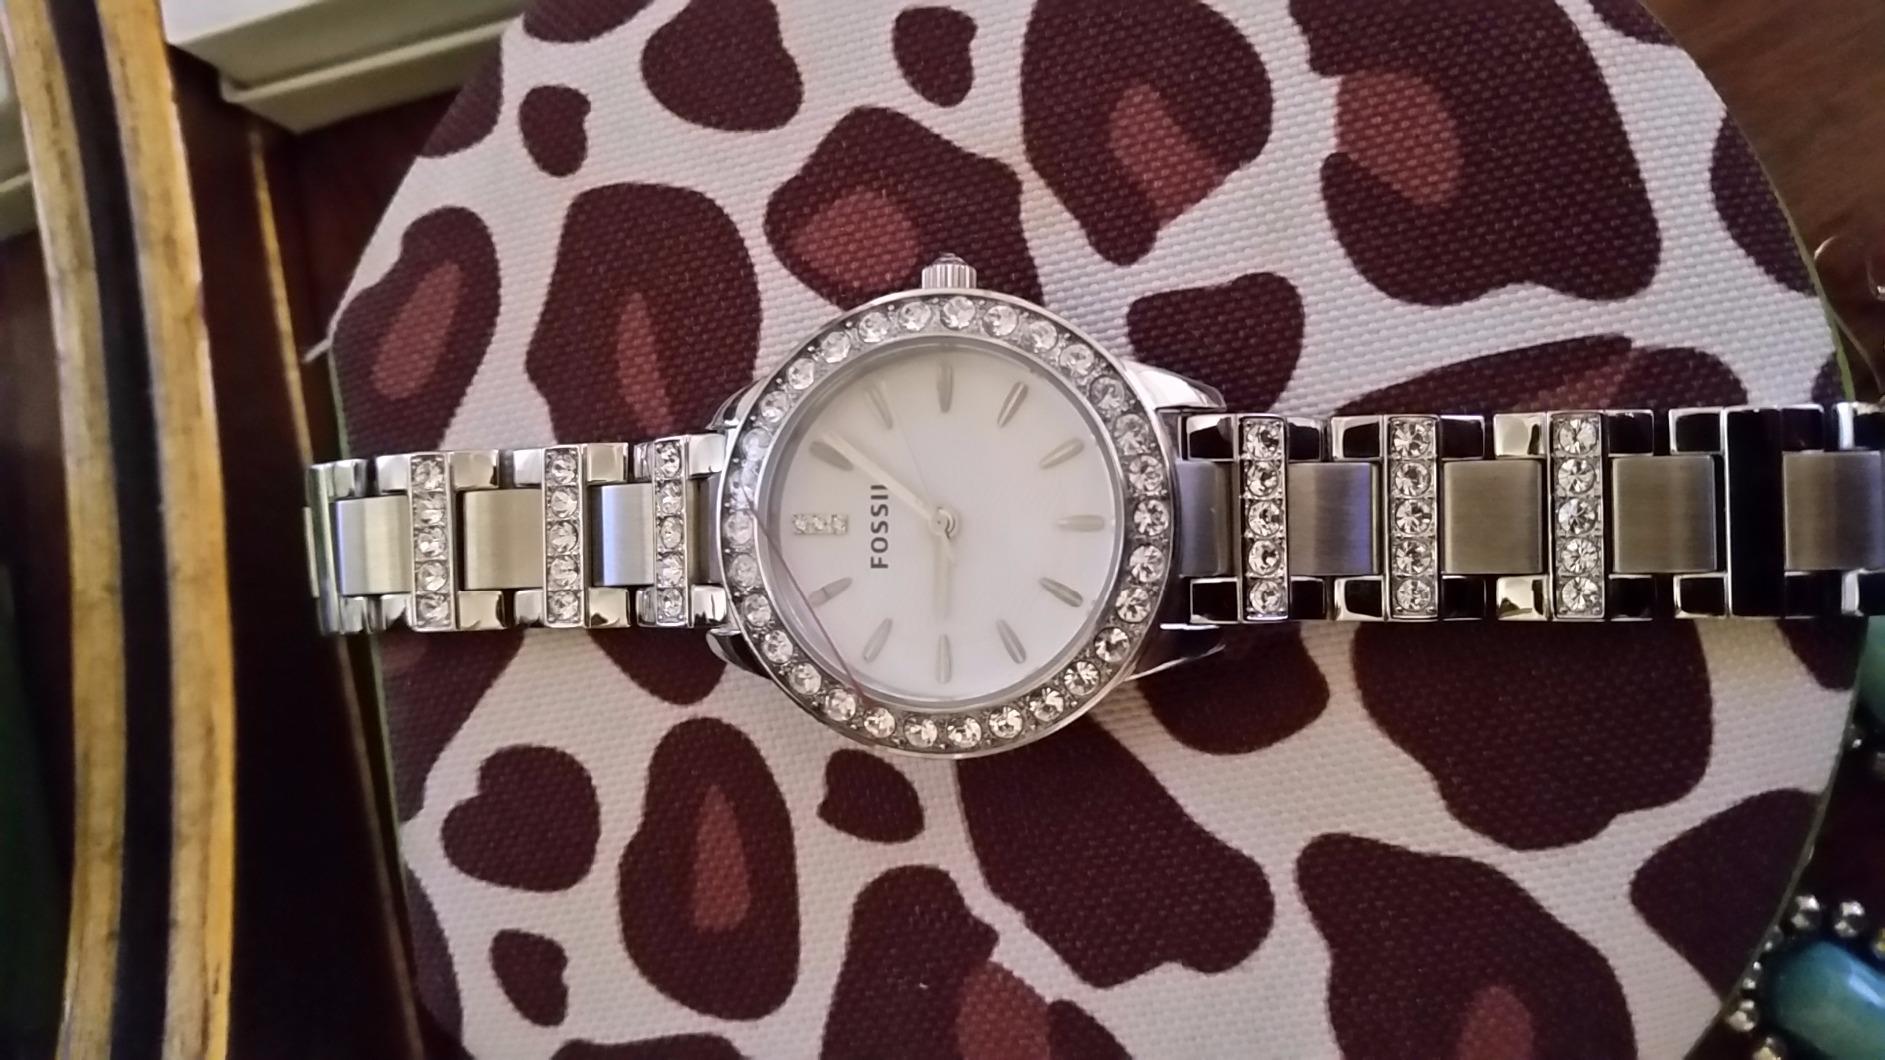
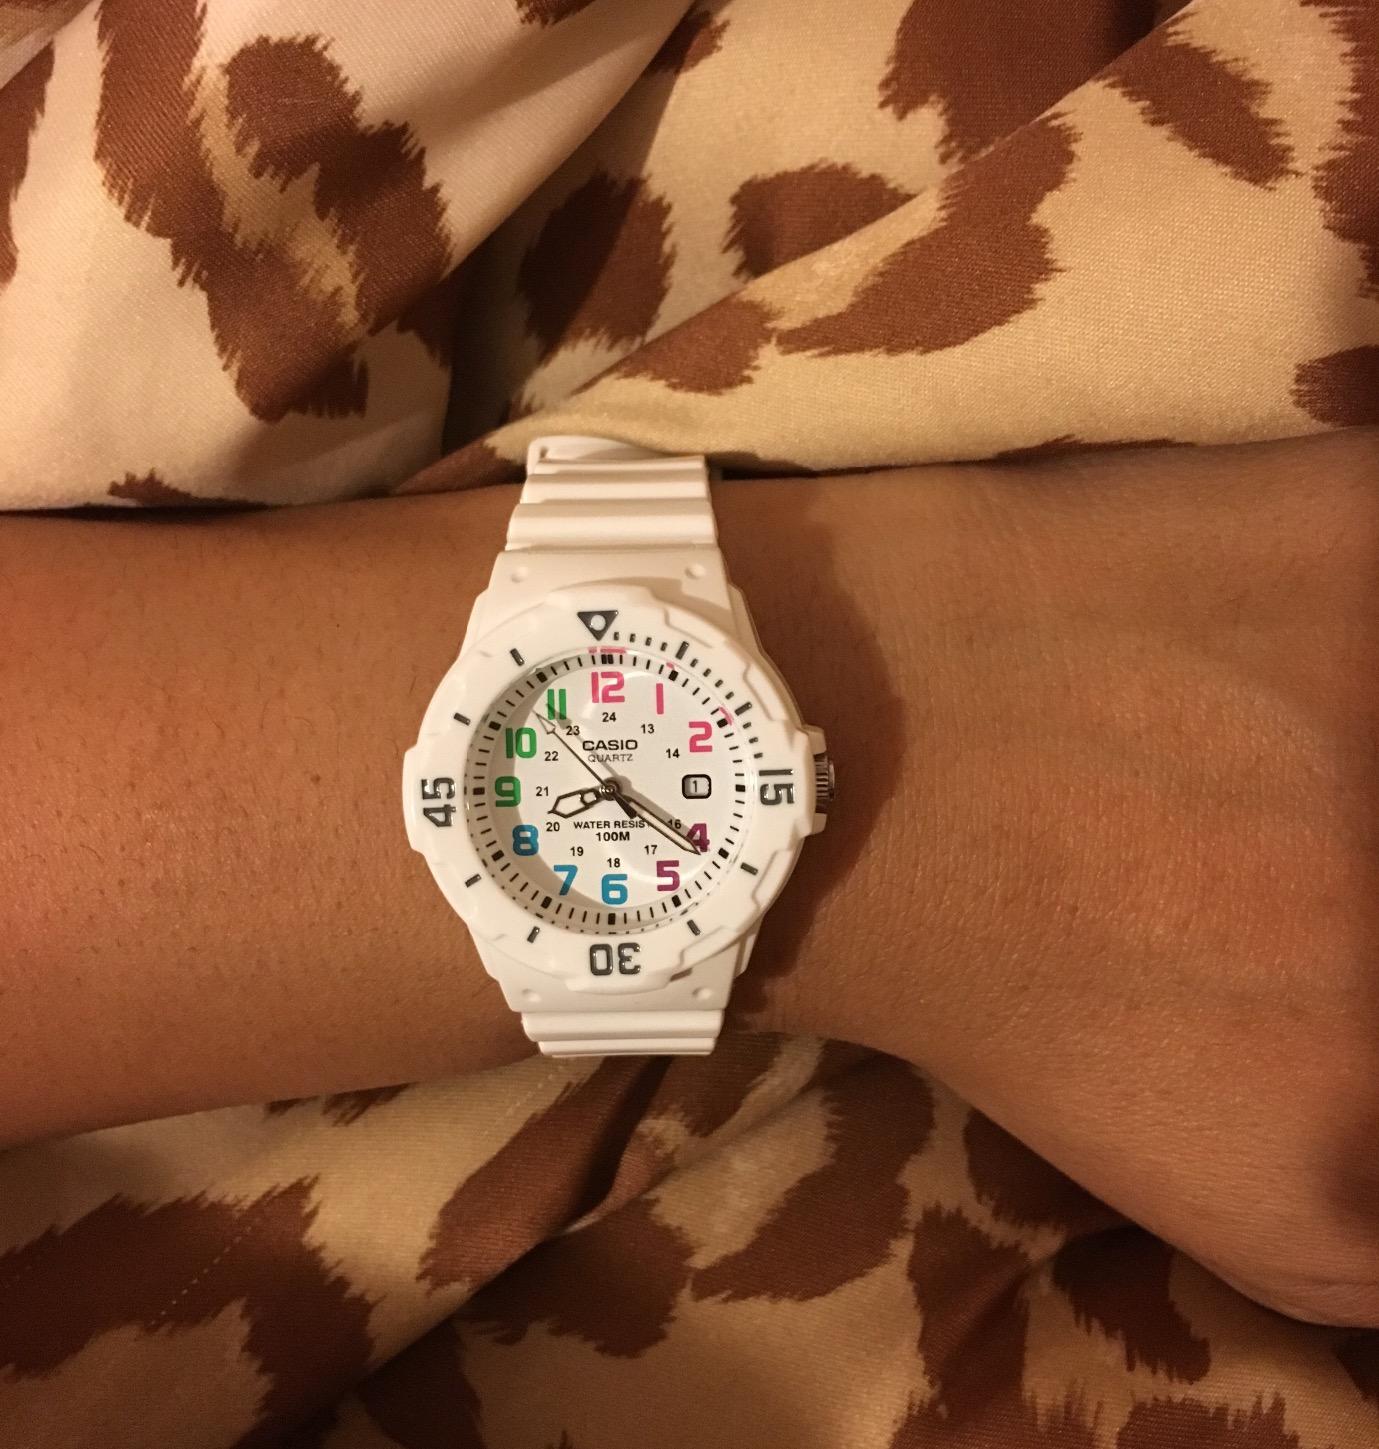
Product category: accessories_watch
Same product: no